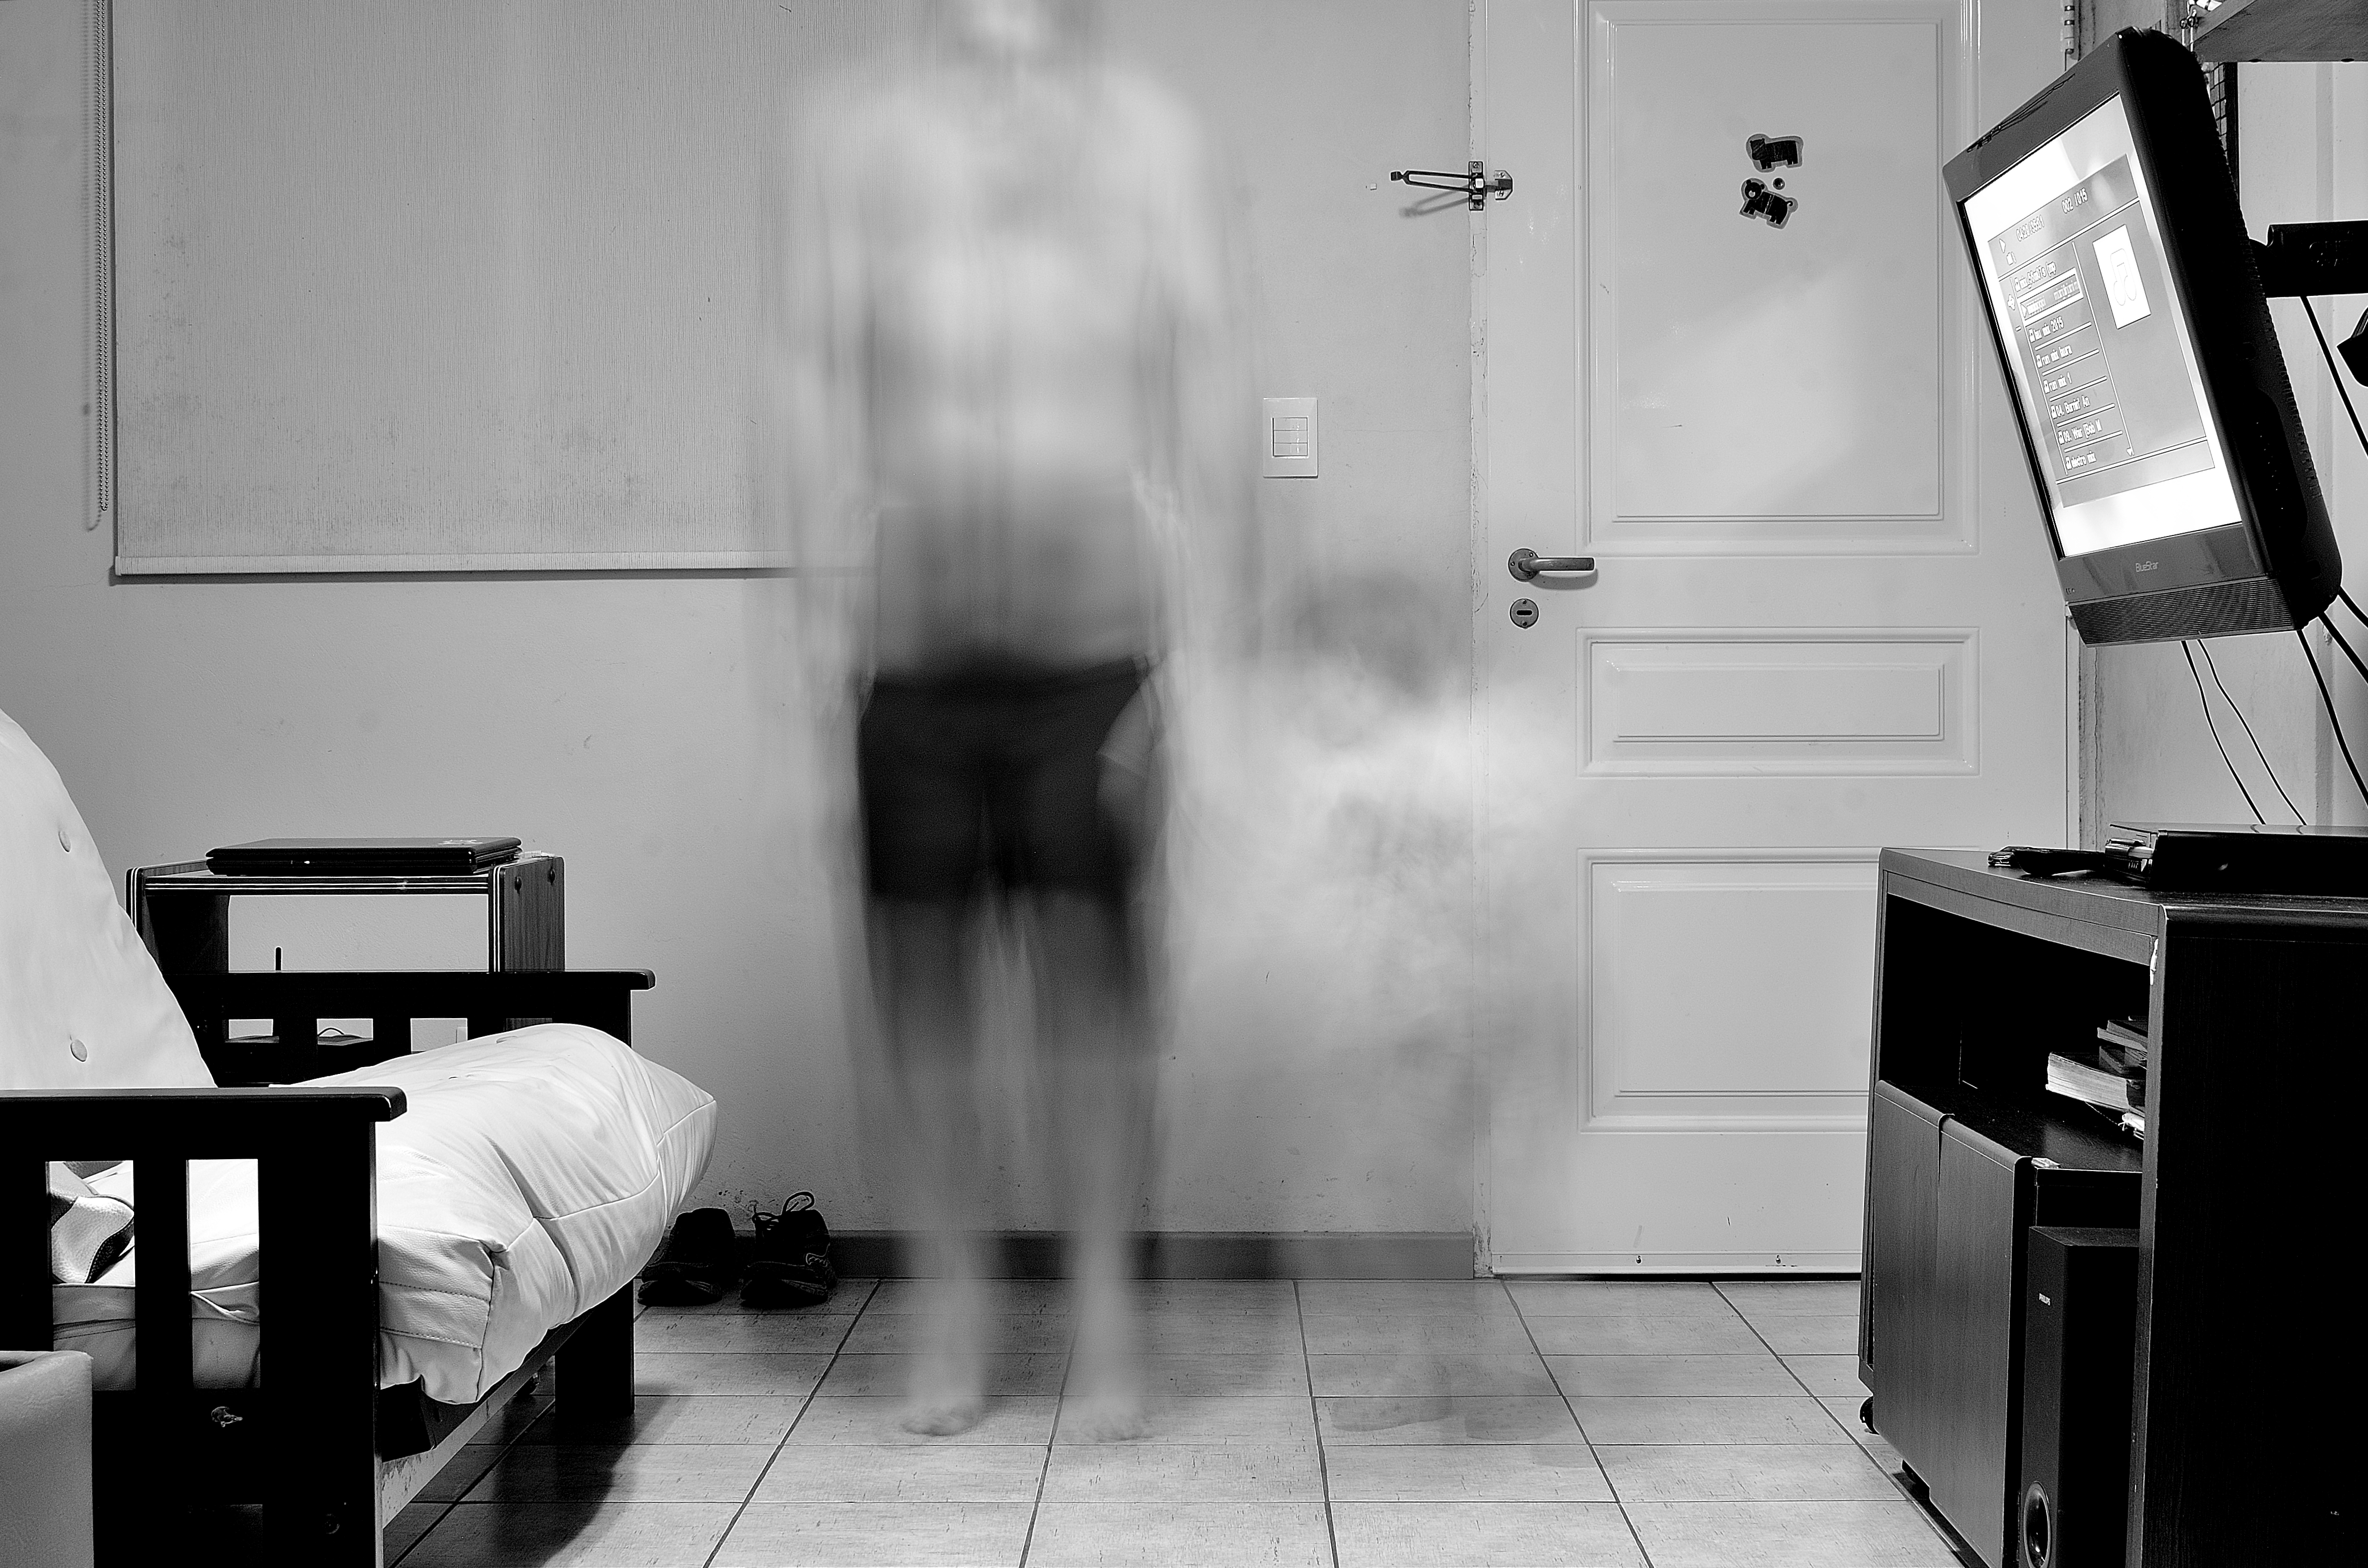
black and white, white, photography, house, home, color, black, furniture, room, monochrome, interior design, design, photograph, monochrome photography